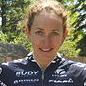
Age: 33